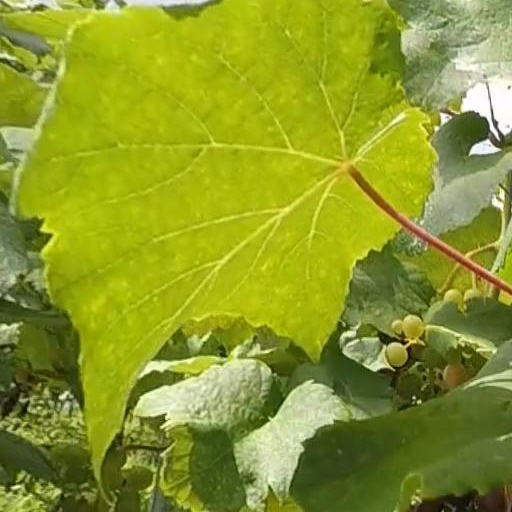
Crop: grape